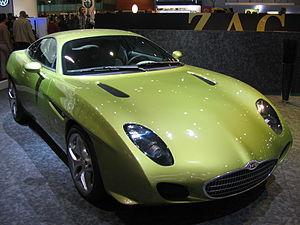
Diatto OttoVù Zagato et sa calandre rétro, salon de Genève 2007 -- afin de célébrer le centenaire de cet ancien constructeur de luxe disparu, et leur collaboration passée, le carrossier milanais présente ce coupé sportif propulsé par un V8 4,6l.